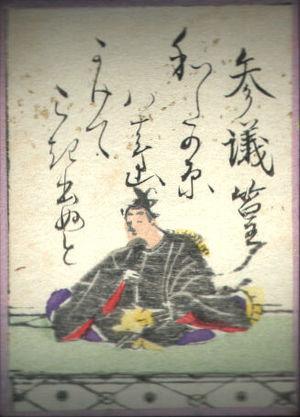
Le Ogura hyakunin isshu est une célèbre compilation de poèmes classiques japonais. Ce nom peut aussi faire référence au jeu karuta qui se base sur ce fameux recueil.
Cette page dresse une liste de personnalités mortes au cours de l'année 853 :
Ono no Takamura ou Sangi Takamura est un poète, fonctionnaire et érudit japonais du début de l'époque de Heian.